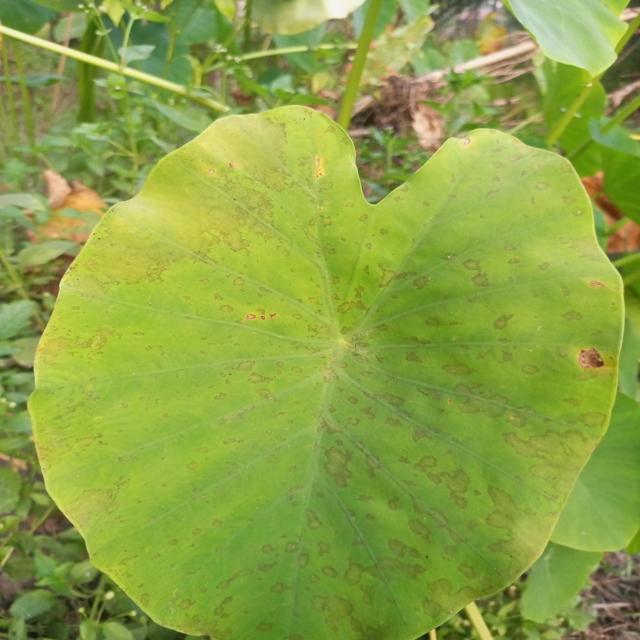
Label: Early_Blight